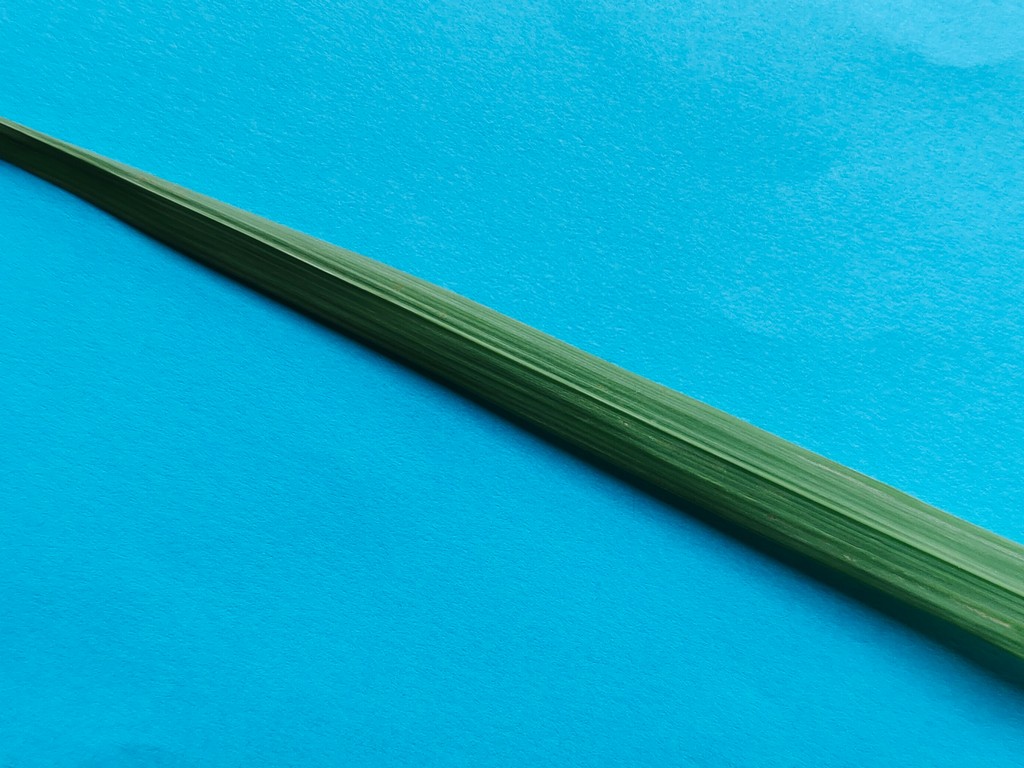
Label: Healthy